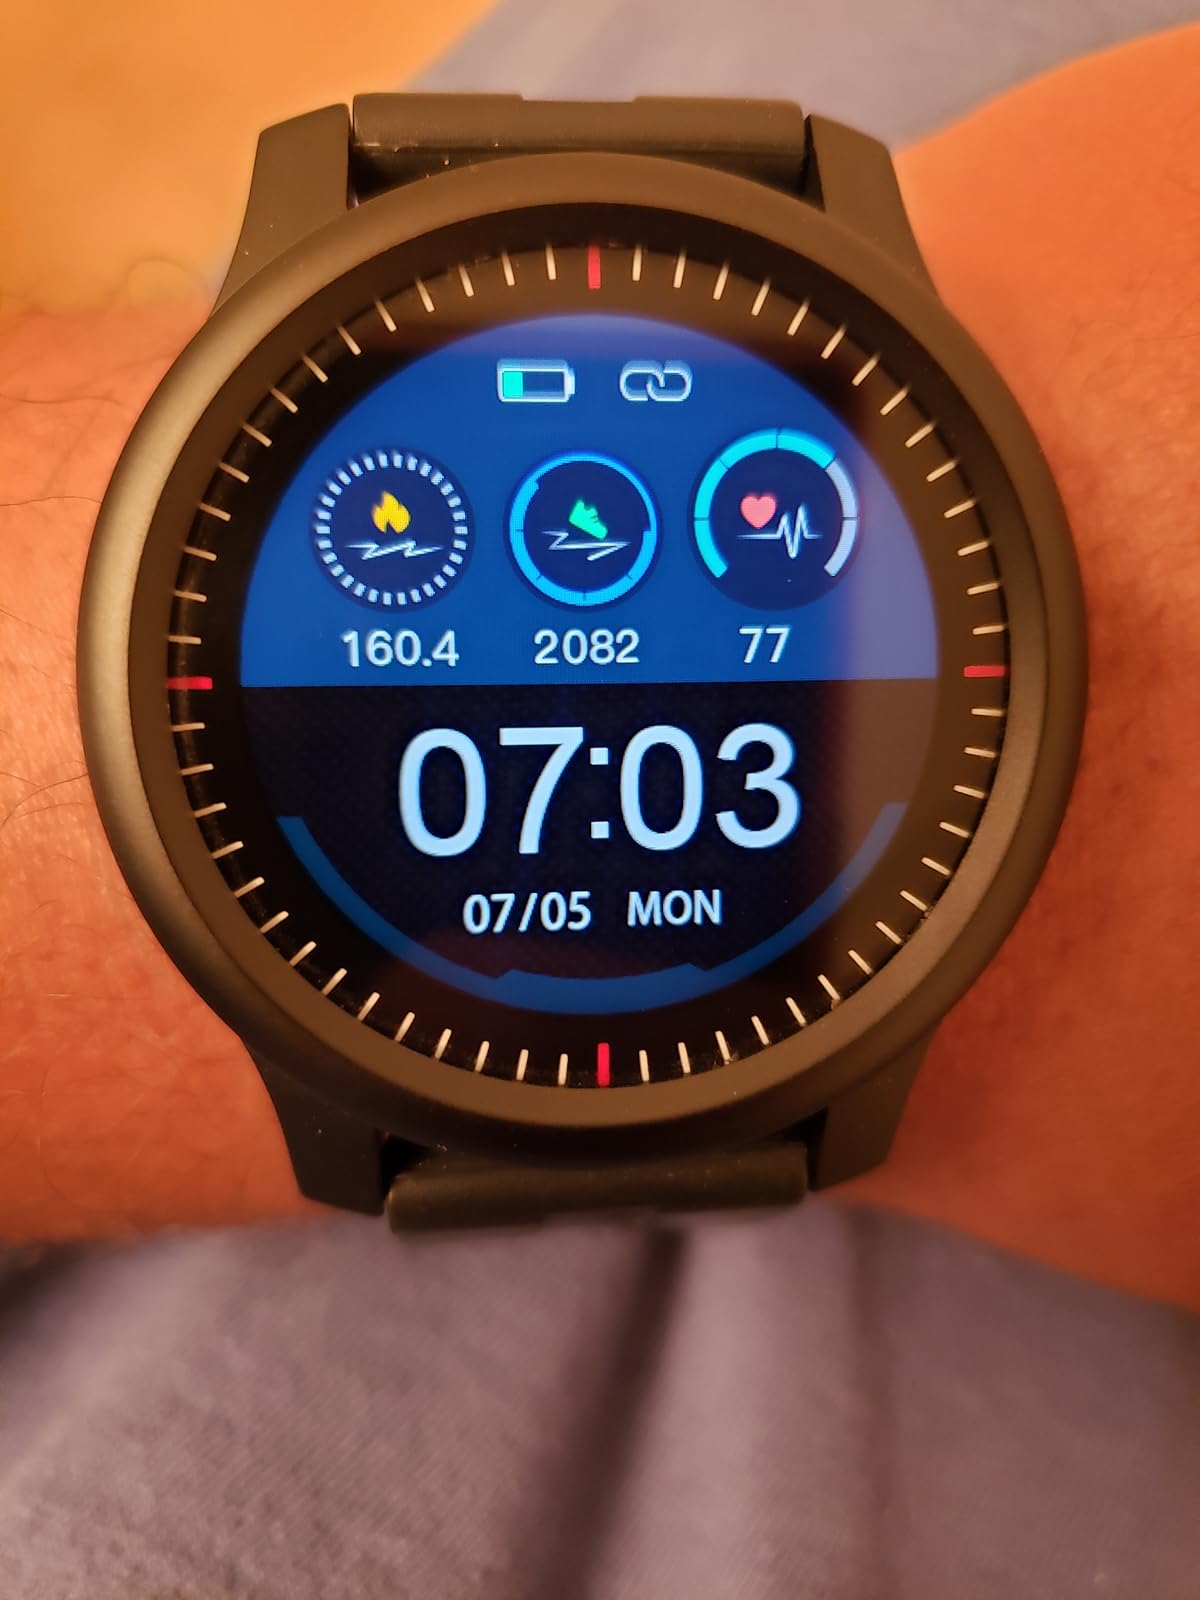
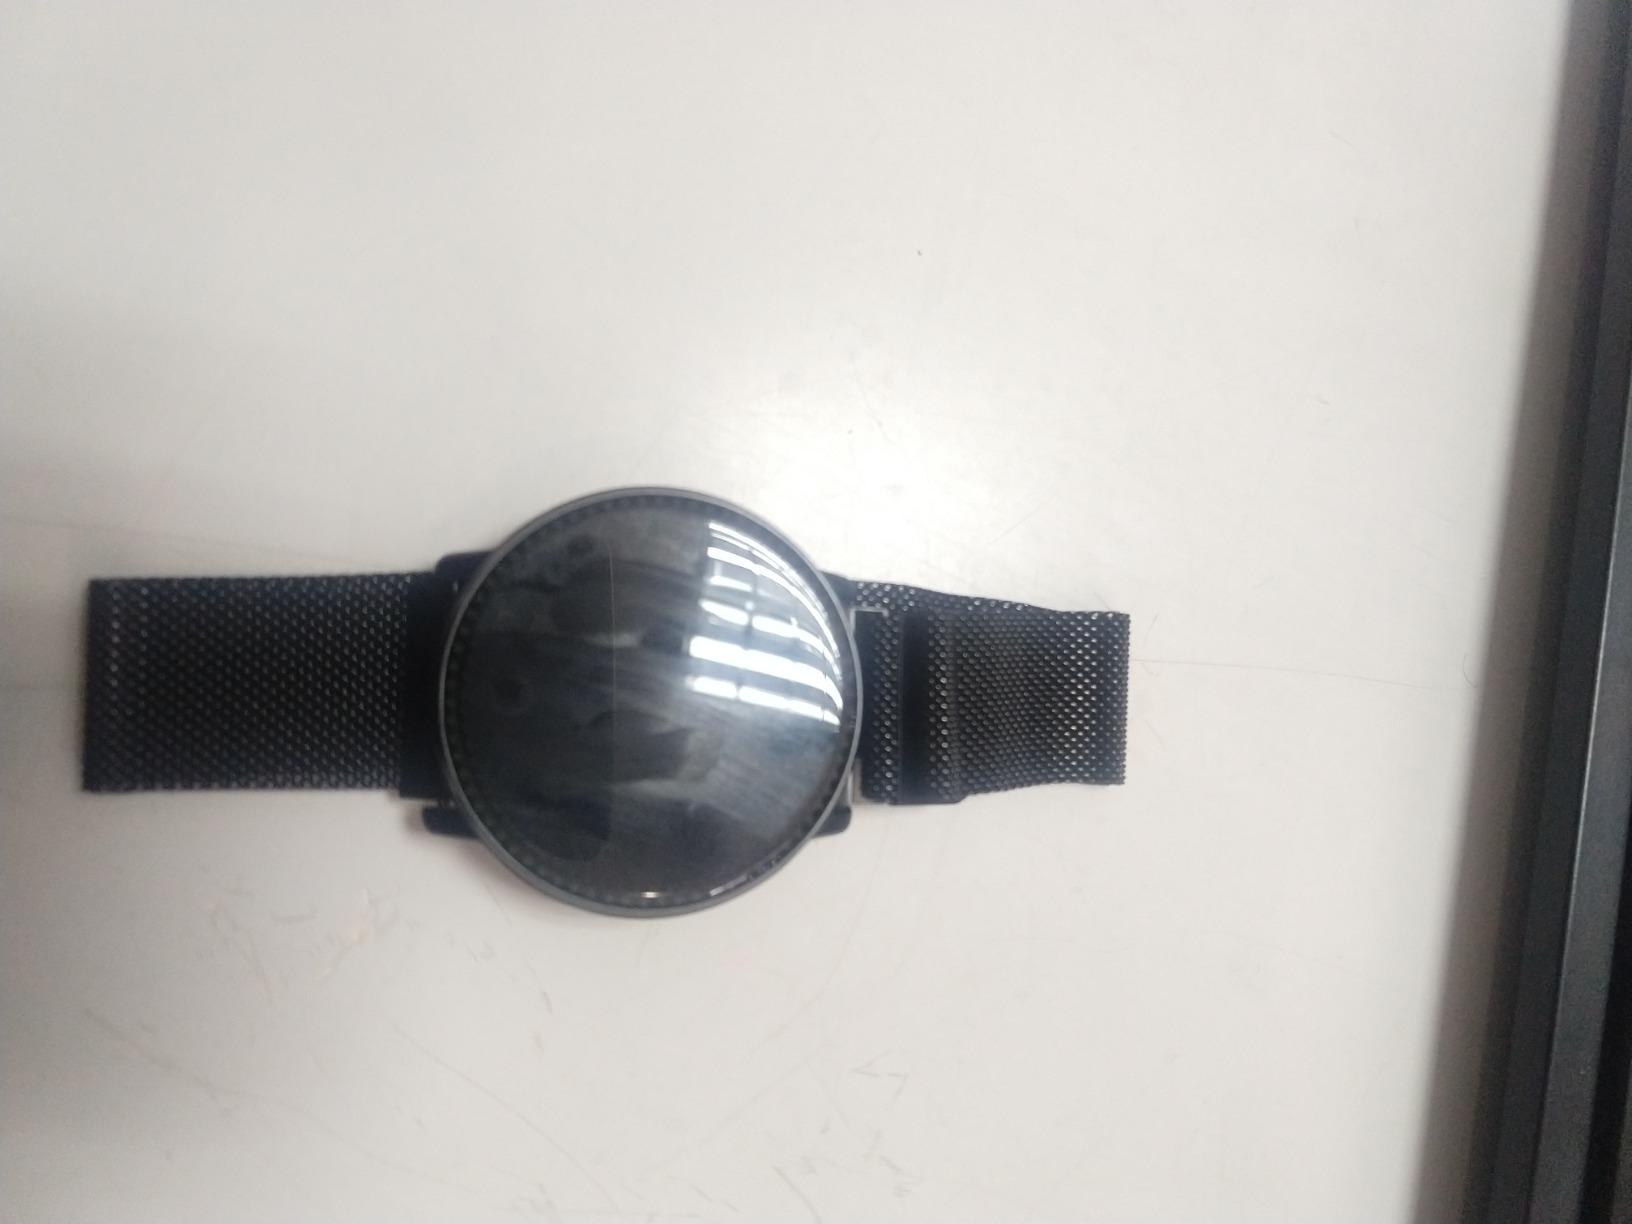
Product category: smartwatch
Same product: no